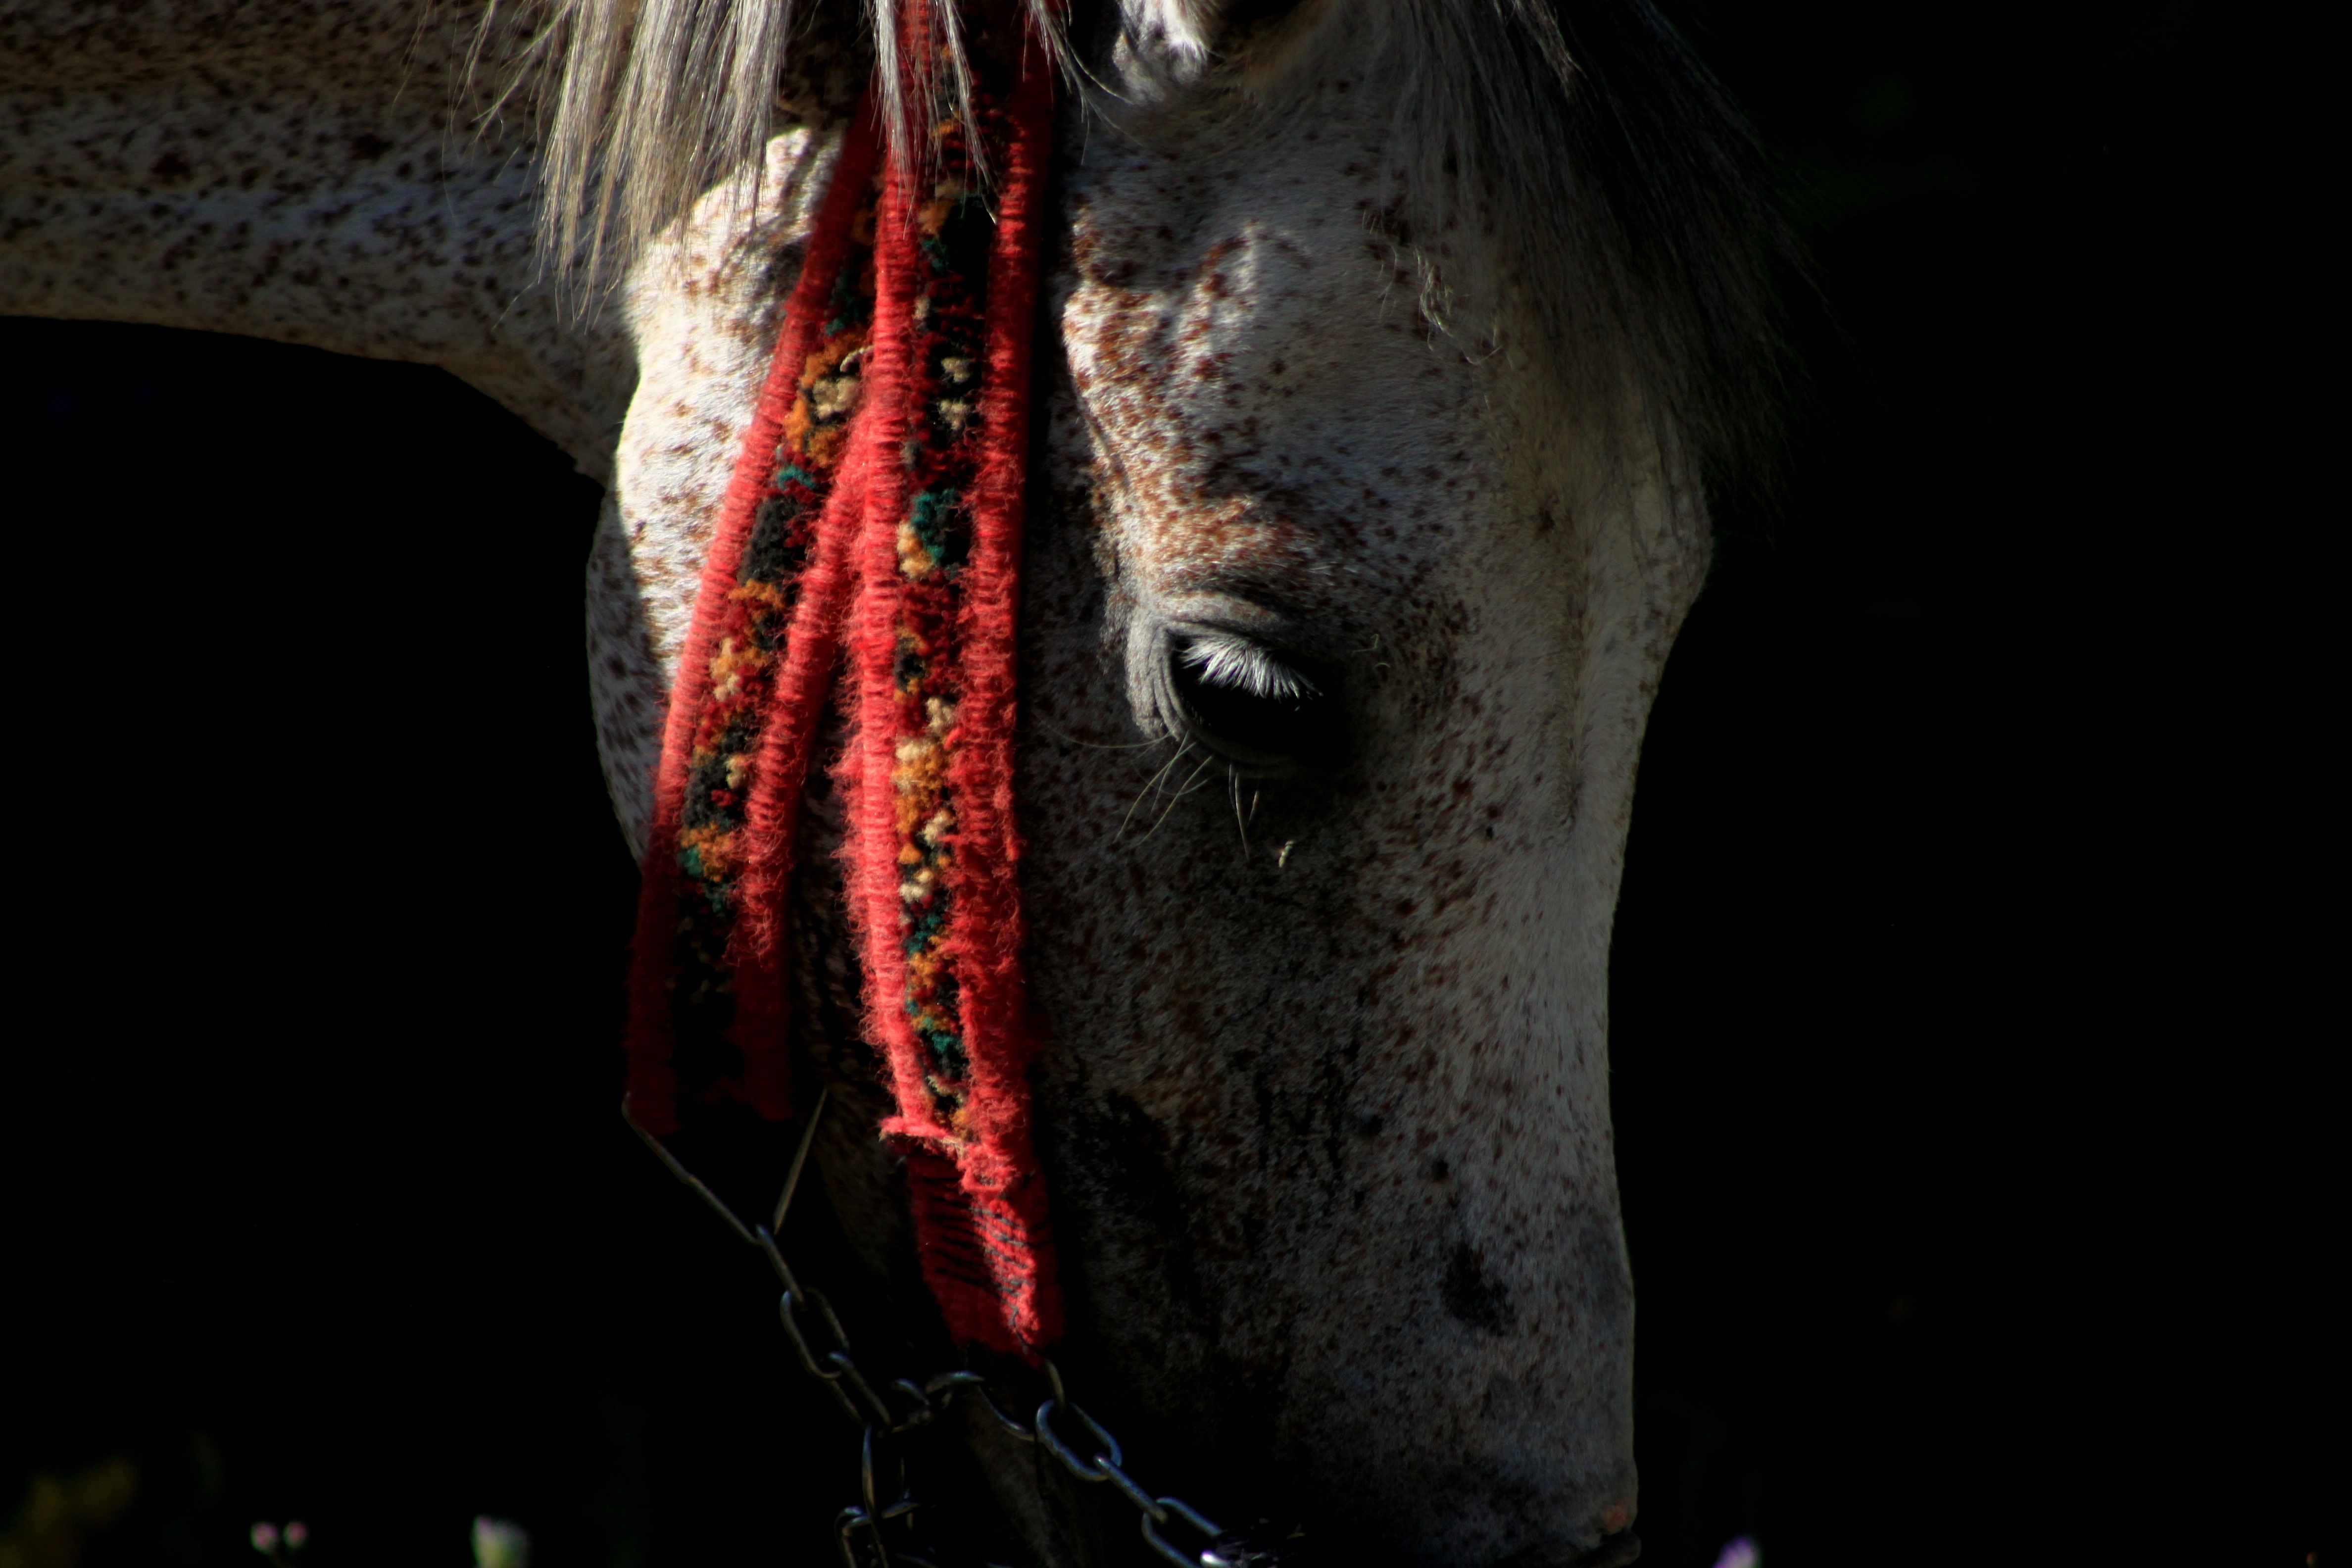
light, animal, horse, stallion, darkness, close up, human body, grassland, head, organ, screenshot, white horse, horse like mammal